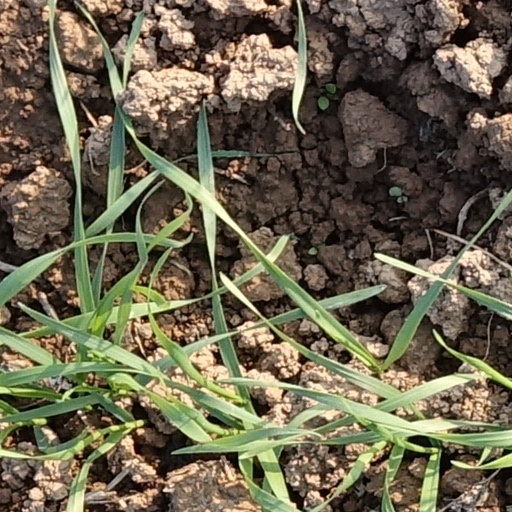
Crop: wheat